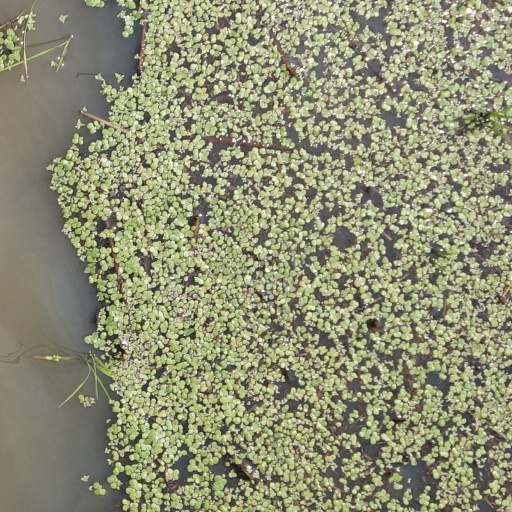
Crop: rice